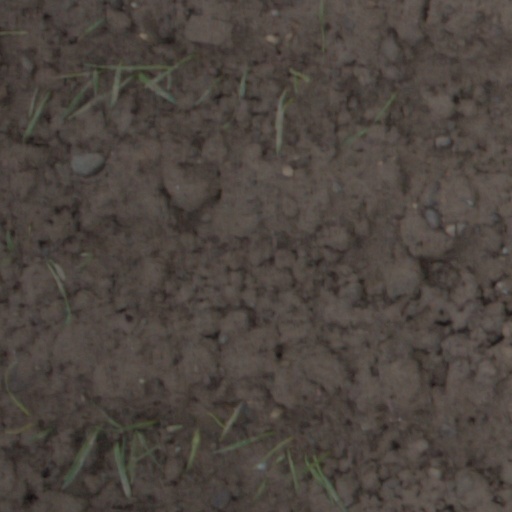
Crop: wheat